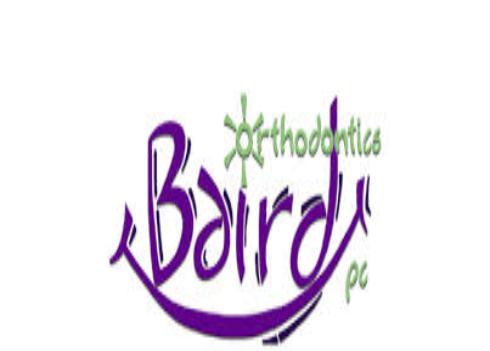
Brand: baird
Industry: Others